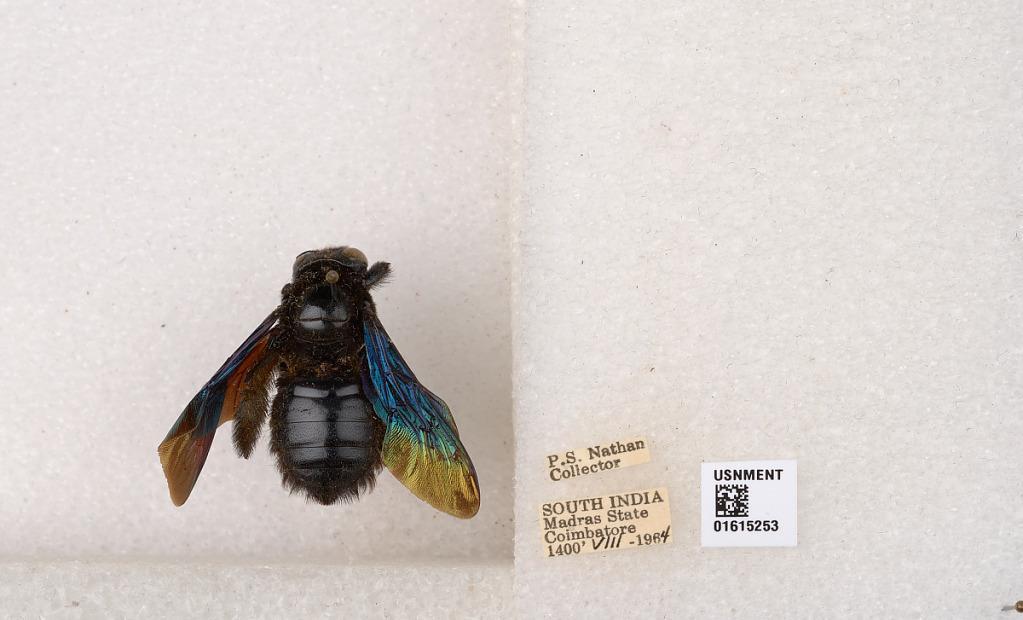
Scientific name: Xylocopa (Biluna) auripennis auripennis Lepeletier
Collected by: P. Nathan
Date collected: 1964-8-1
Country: India
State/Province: Tamil Nadu
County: Coimbatore
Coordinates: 10.9955, 76.9034